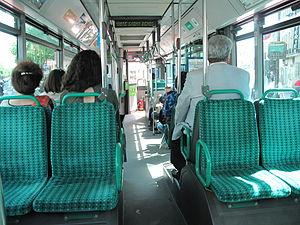
Intérieur d'un bus de la ligne 39 de la RATP à Paris.